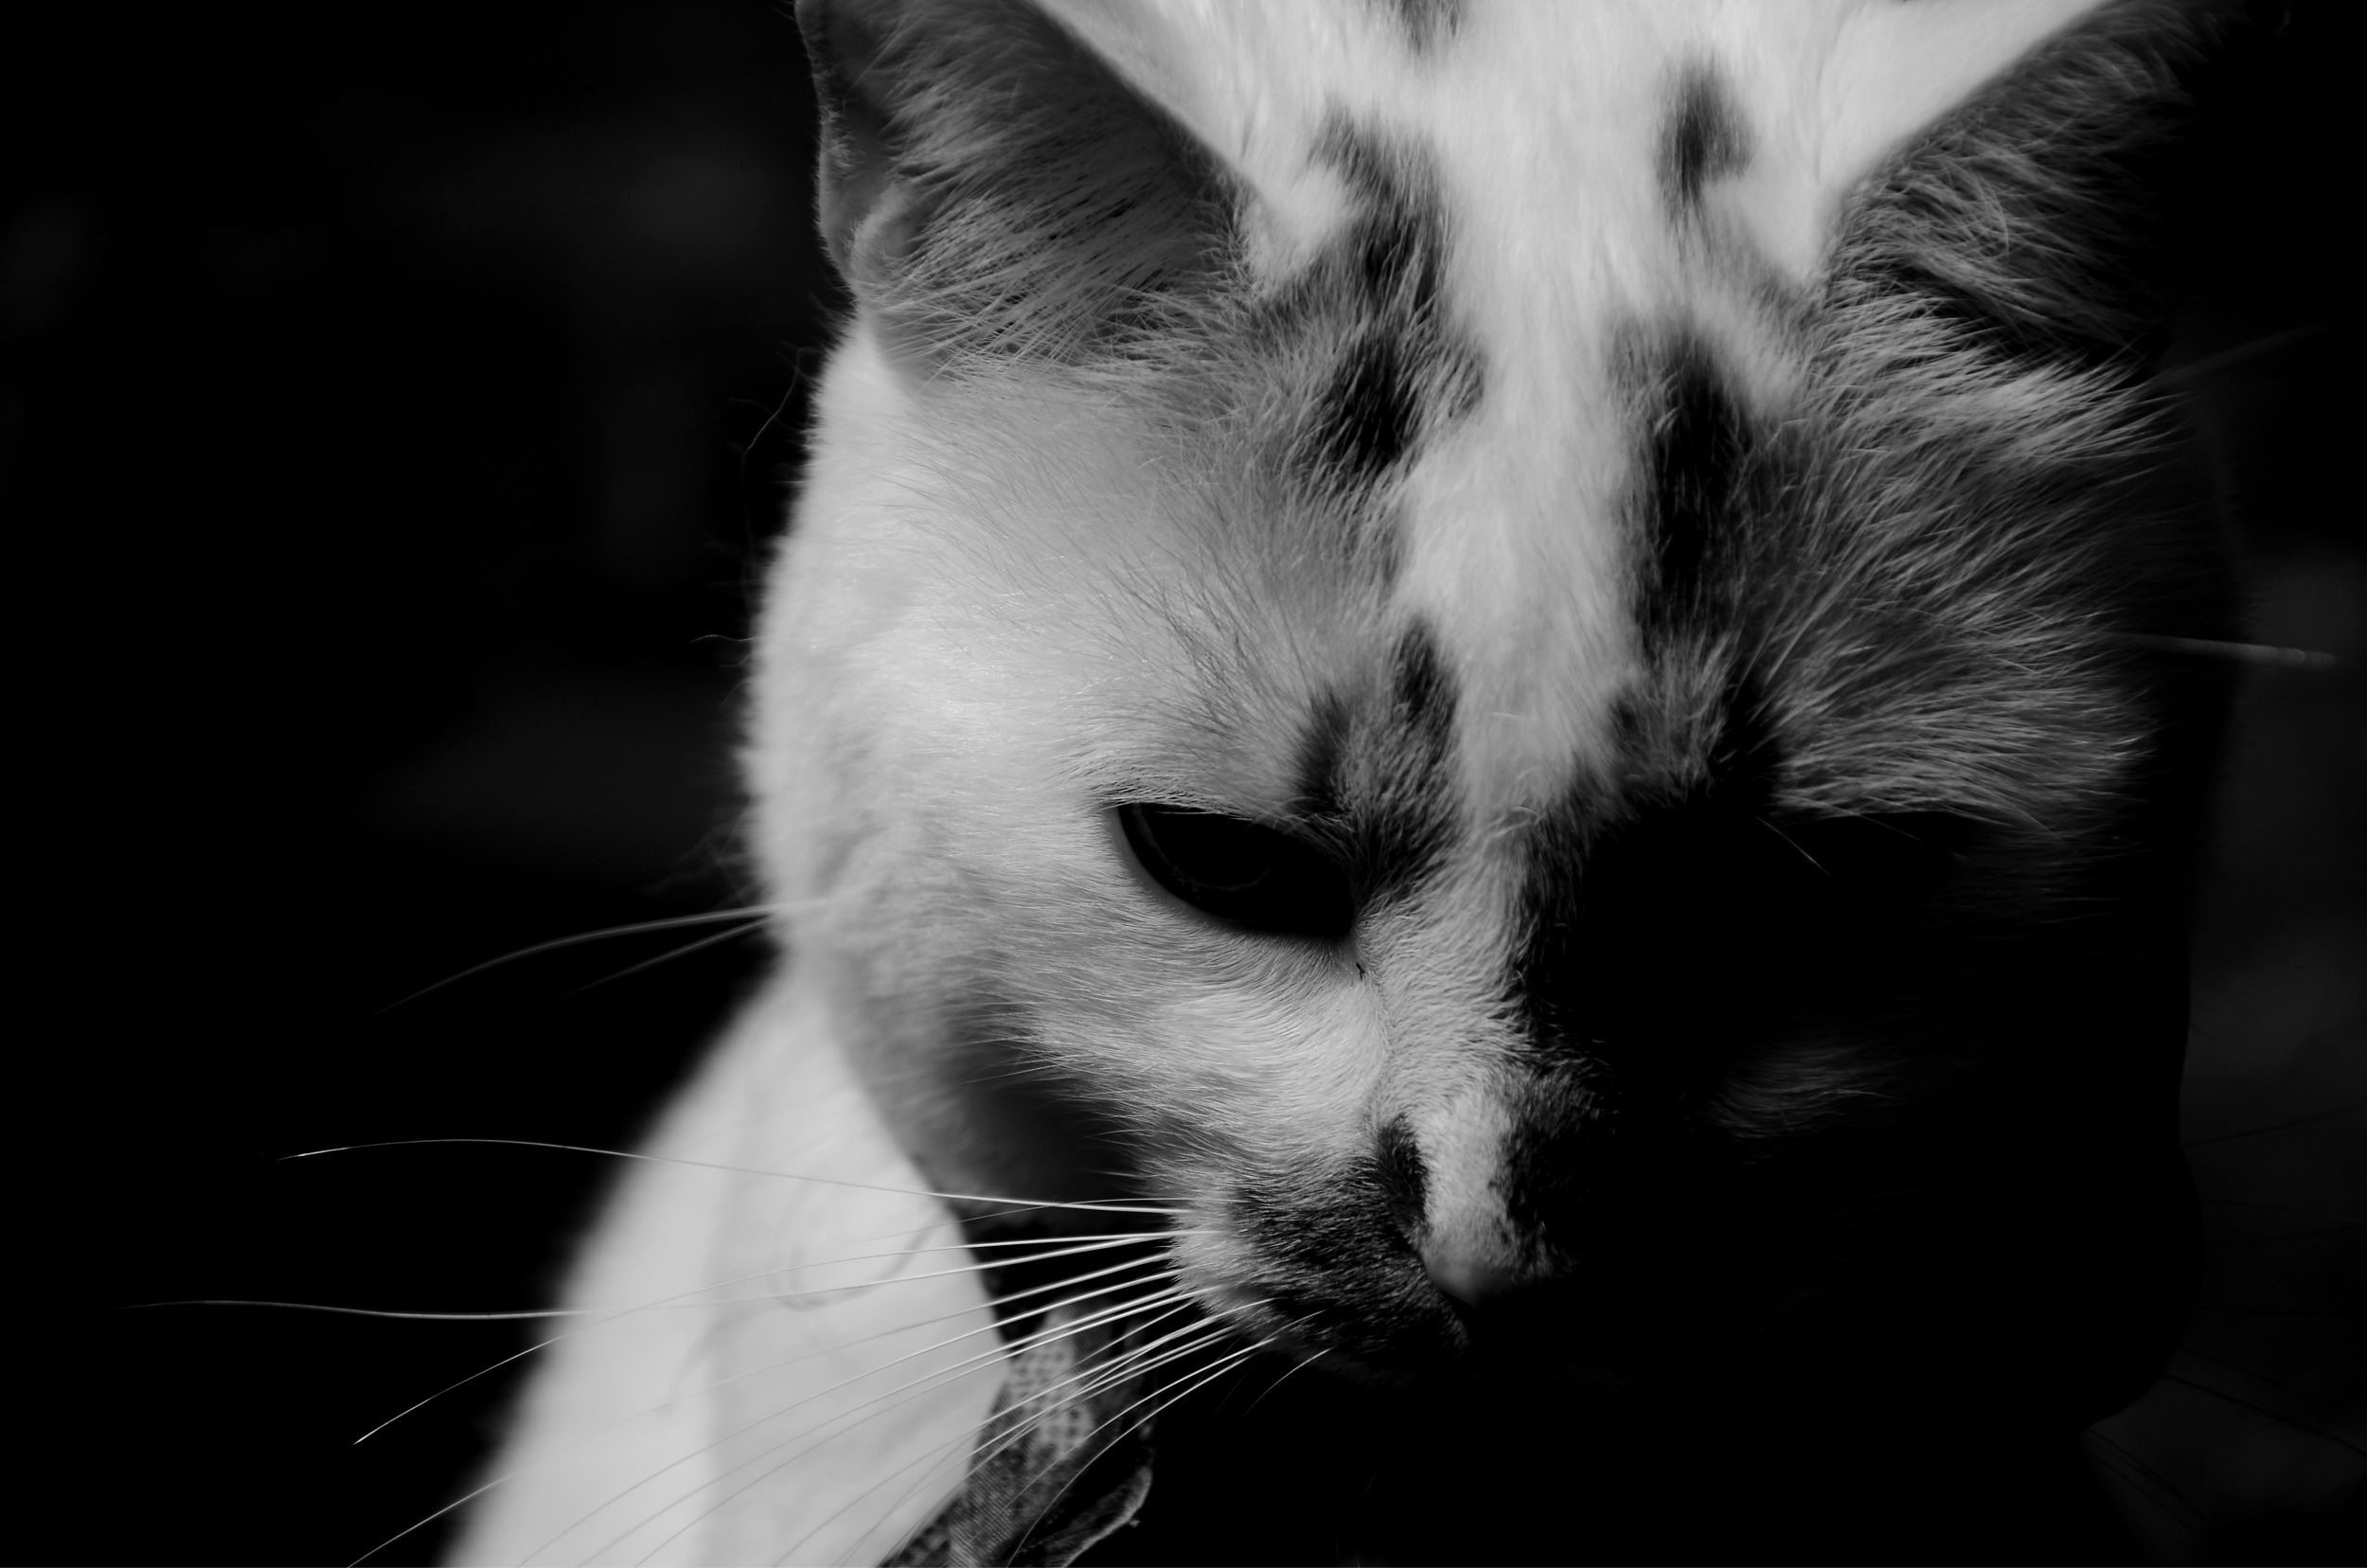
black and white, white, animal, pet, kitten, cat, halloween, mammal, black, monochrome, close up, nose, eyes, whiskers, scary, snout, vertebrate, angry, terror, horror, demon, evil, monochrome photography, small to medium sized cats, cat like mammal